Guizhou clique

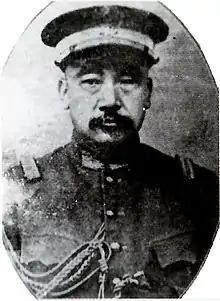
Liu Xianshi, Guizhou clique leader

The Qian clique originated with Liu Xianshi and his family. Born in Xingyi, Guizhou, Liu was born to a landlord family heavily involved in leading local militia groups during the 19th century. His cousin, Liu Xianqian, was also a military leader of the Guizhou warlords. Liu Xianshi's father, Liu Guanli, had been a regiment commander when suppressing a Hui uprising. Due to this, he rose quickly within the ranks, elevating the Liu family to a hegemonic force within Guizhou. The Liu family would be one of the major forces in the early Guizhou clique, with many of its members holding important positions in the military. Their power base was Xingyi, where they lived.